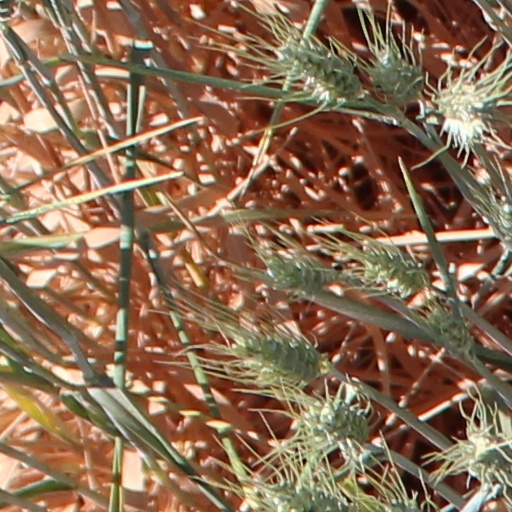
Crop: wheat